JAC Heyue A30

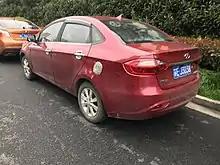
JAC Heyue A30 facelift rear

The Heyue A30 was powered by a 1.5 liter inline-four engine producing 83kW and 146Nm of torque, with transmission options being either a 5-speed manual gearbox or a CVT.